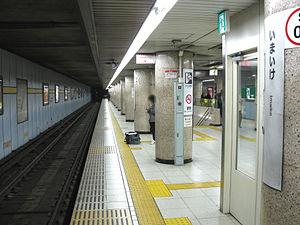
Imaike est une station du métro de Nagoya sur les lignes Higashiyama et Sakura-dōri dans l'arrondissement de Chikusa à Nagoya.